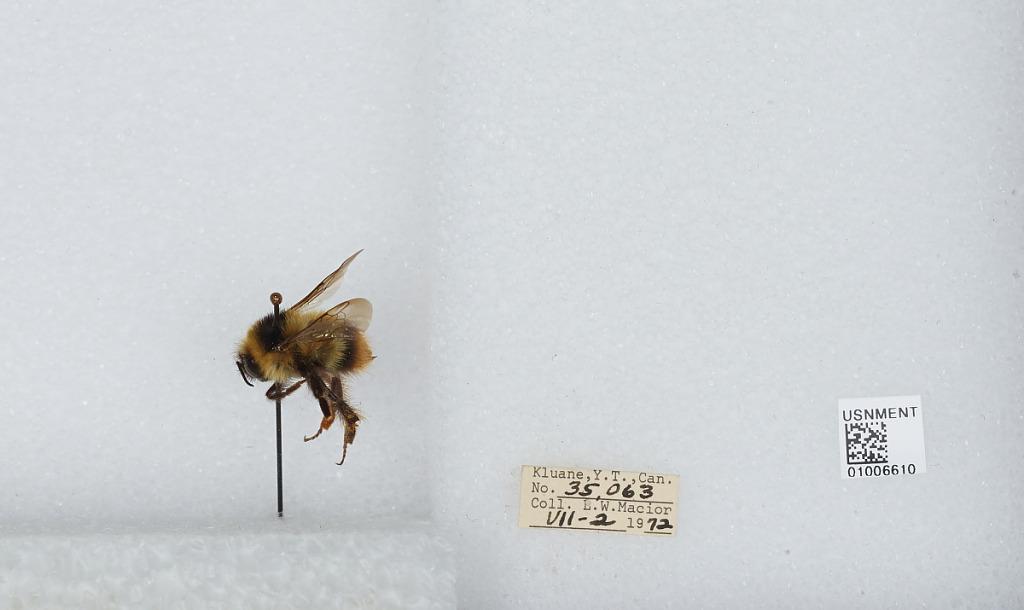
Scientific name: Bombus (Pyrobombus) frigidus Smith
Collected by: L. Macior
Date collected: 1972-7-2
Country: Canada
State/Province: Yukon Territory
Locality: Kluane
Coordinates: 60.75, -139.5